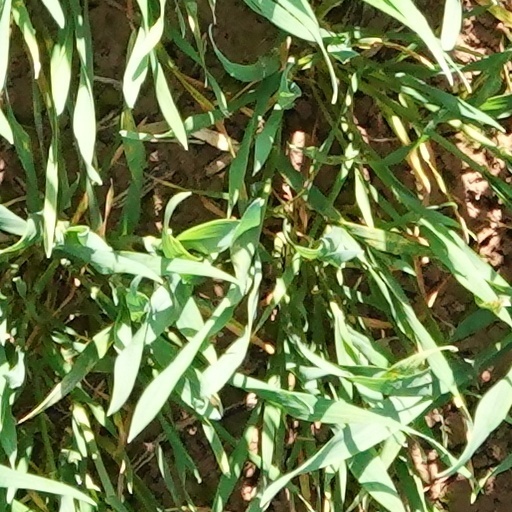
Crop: wheat